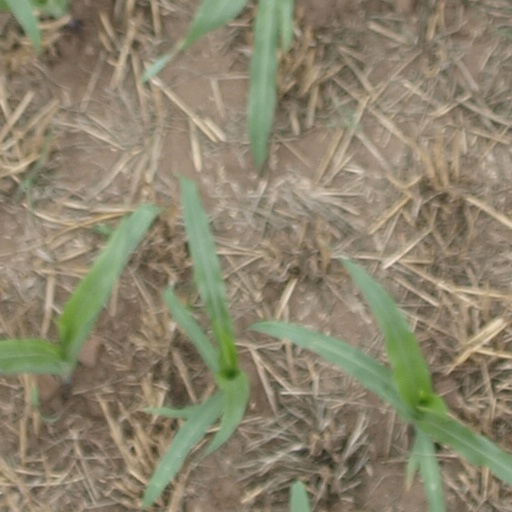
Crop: maize; corn